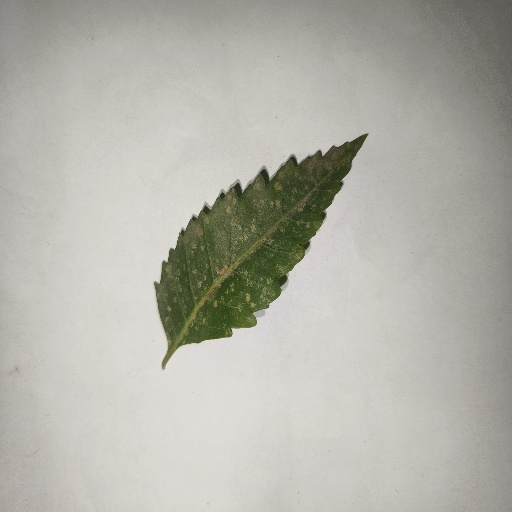
Species: Neem
Leaf condition: Powdery Mildew